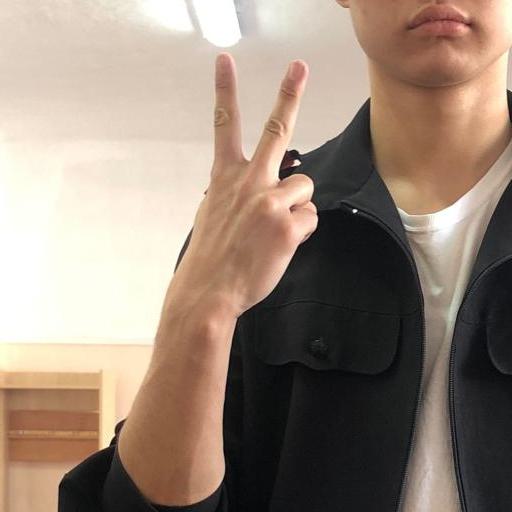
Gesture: peace_inverted